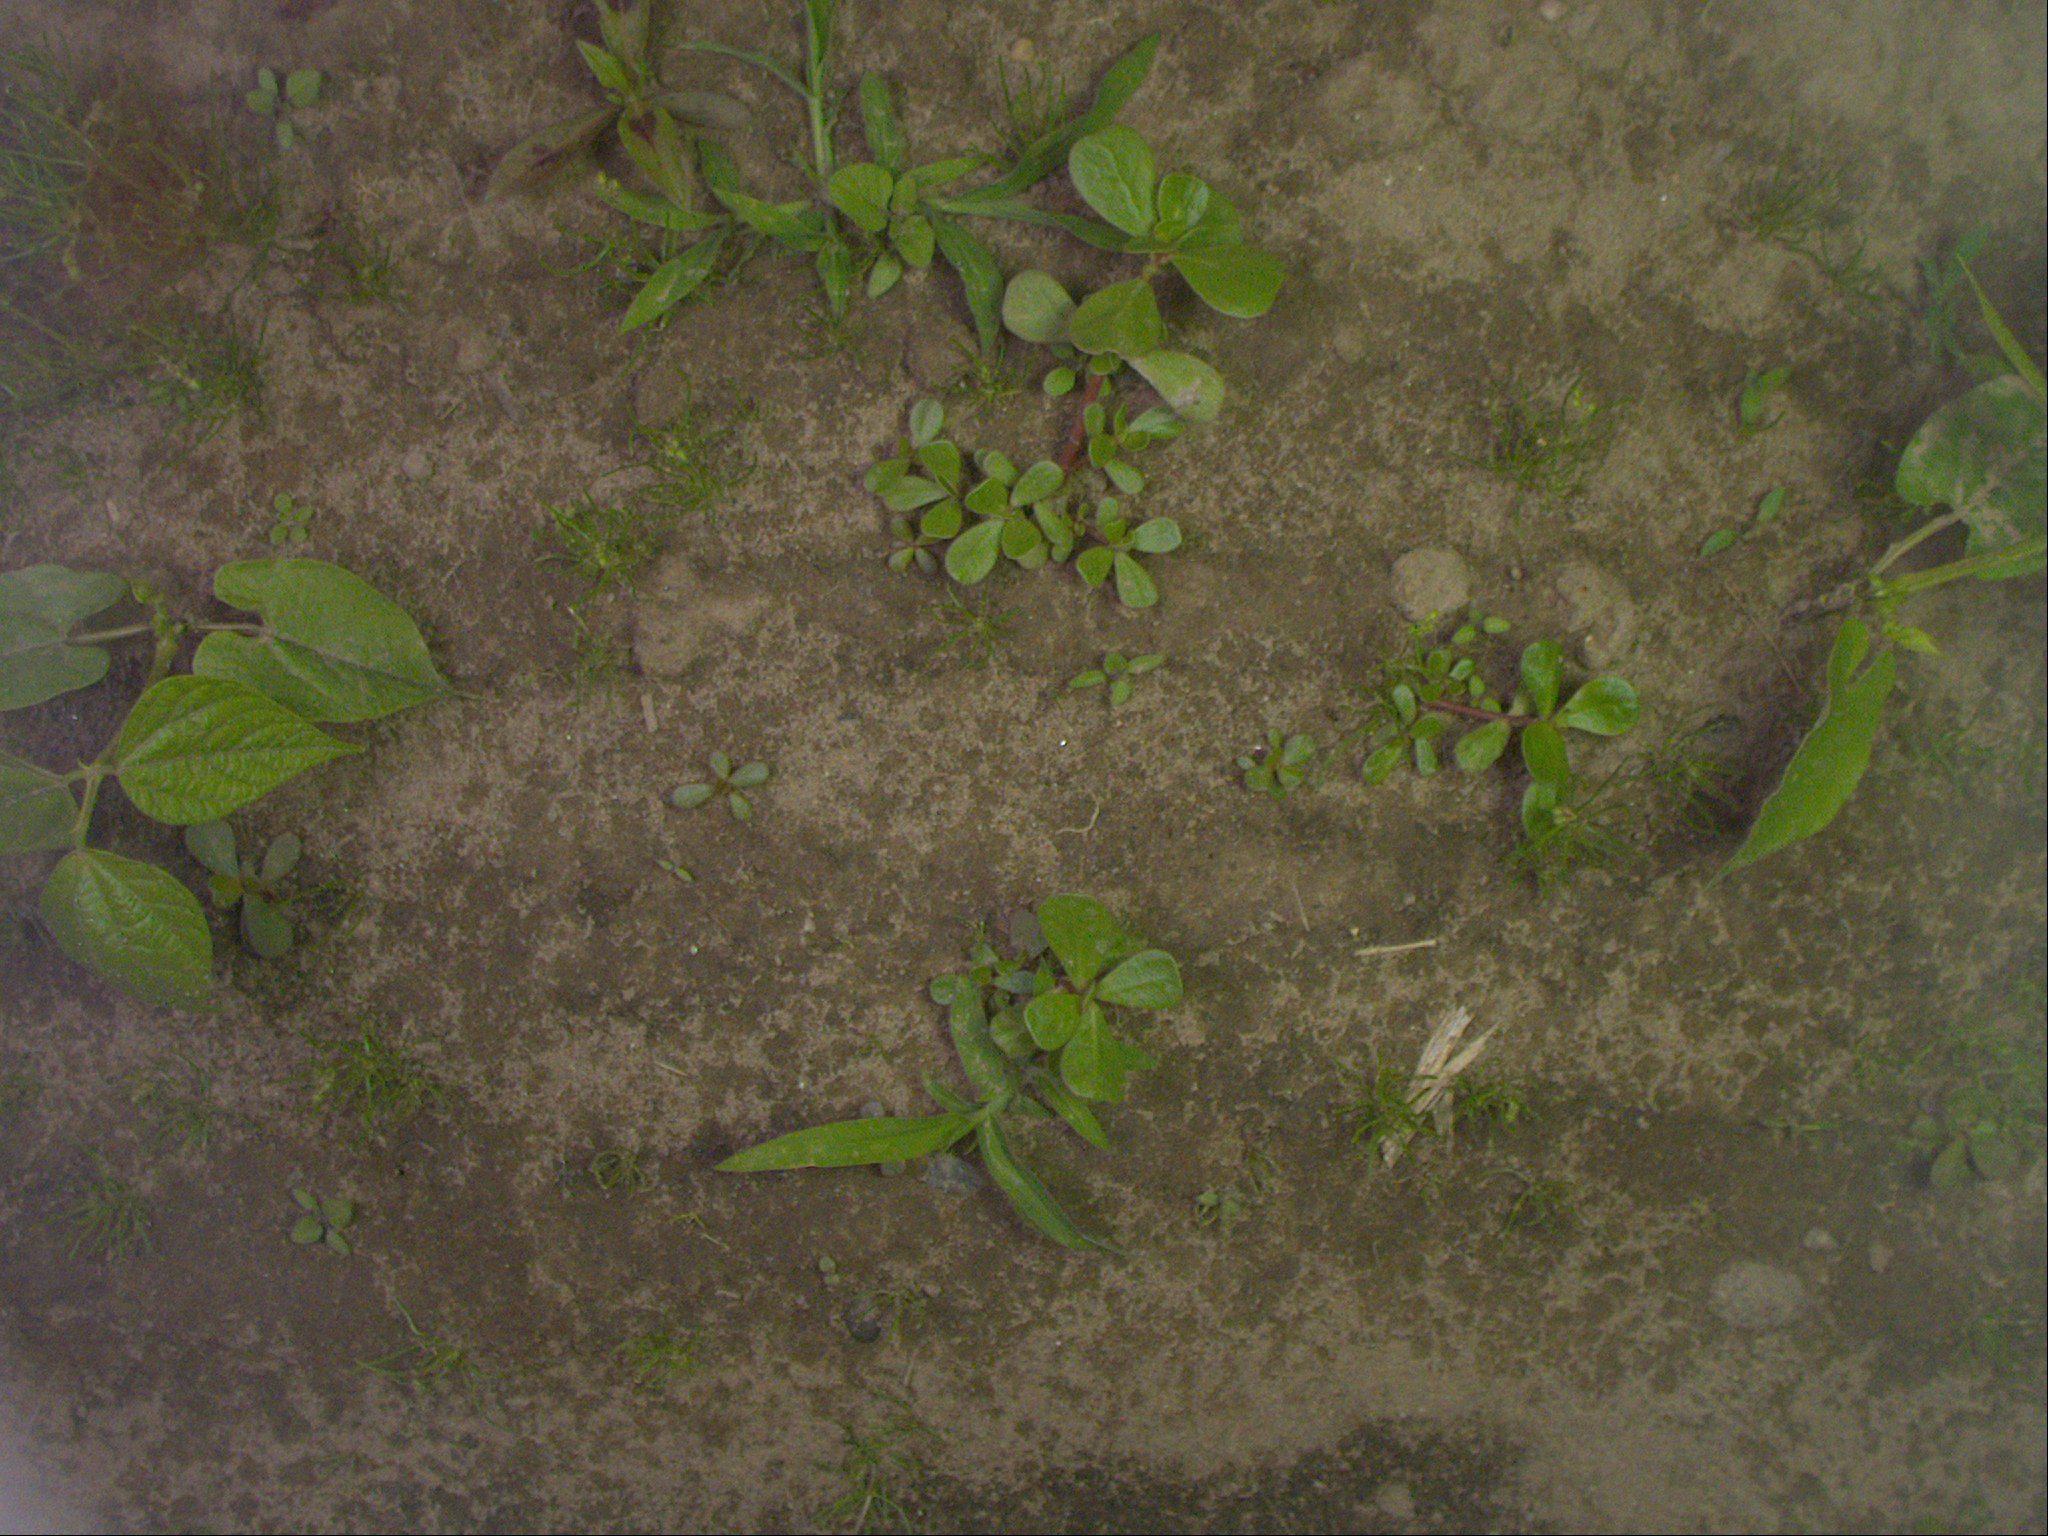
Crop: bean
Objects: bean, stem_bean, bean, stem_bean